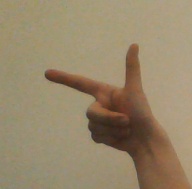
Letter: yaa